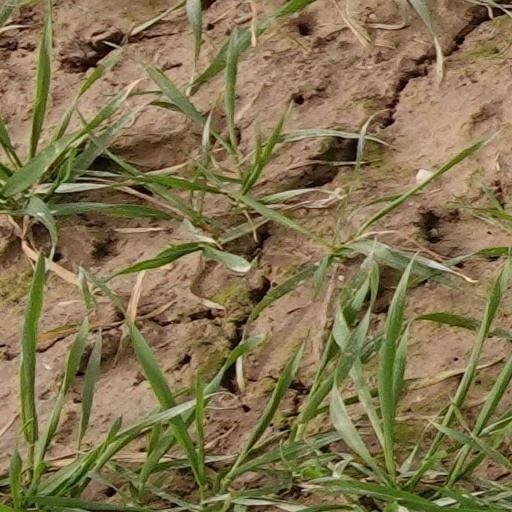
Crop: wheat